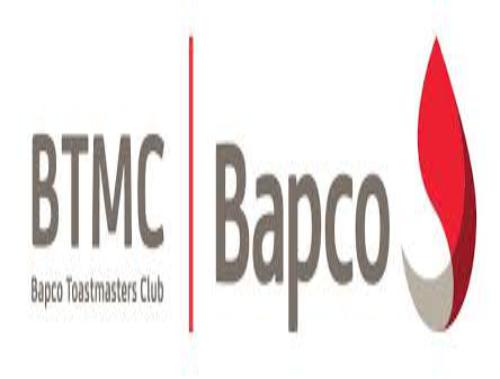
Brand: Bapco
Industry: Others